Old town

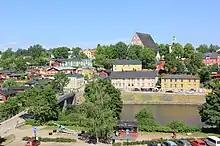
The medieval old town of Porvoo on the Porvoonjoki river, Finland

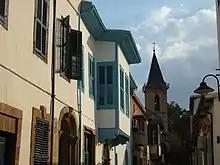
Traditional houses, with the Roman Catholic Church of the Holy Cross in the background, in the walled city of Nicosia, Cyprus

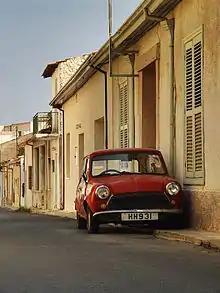
A street in the old town of Limassol, Cyprus

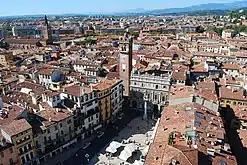
Historical centre of Verona, Italy

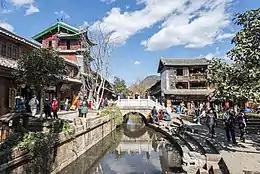
Old Town of Lijiang

In a city or town, the old town is its historic or original core. Although the city is usually larger in its present form, many cities have redesignated this part of the city to commemorate its origins. In some cases, newer developments on the periphery of the original settlement may have become the town's principal commercial and/or residential hub, leaving the historic "old town" as a secondary focus. There are many places throughout the world referred to as the "old town" (sometimes construed as a proper noun and capitalized). This is a list of some famous old towns: